Turku Coastal Regiment

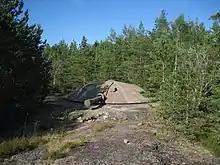
152/50 T coastal gun in Kuuskajaskari

Turku Coastal Artillery Regiment was renamed Coastal Artillery Regiment 2 ("Rannikkotykistörykmentti 2") 1.12.1952 and II fortification battalion was detached from the regiment as an independent unit. Örö and Sommarö forts were also detached, while a new motorised coastal artillery battery was formed in the regiment in Janhua in Uusikaupunki. Utö and Kuuskajaskari forts were the primary training centers of the regiment while training was also given in Turku and Janhua. The name of regiment was changed, for the third time, to Turku Coastal Artillery Regiment on 1.1.1957. The weaponry of the regiment remained largely the same as before, with dispersed heavy static coastal guns forming the core of the coastal defence. The most significant improvement was modernization of 152/45 C guns to 152/50 T model. By 1970 Utö, Örö (re-attached to regiment in 1969) and Gyltö forts had been equipped with 152/50 T guns. Old heavy anti-aircraft guns, primarily 76 Itk/31 were used as light coastal guns and the Örö 2/305/52 O battery was still kept in use. Anti-aircraft and close defence weapons were mainly from Second World War era or older. Tactical improvements were made for fire control methods however, and radars began to be used. To supply the different island forts the regiment had a supply ship "Pansio" along with smaller vessels.